Vijayasinhji Chhatrasinhji

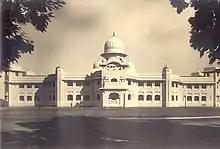
Indrajit-Padmini Mahal, one of his homes in India.

When not entertaining high society friends, such as the Aga Khan III and British aristocracy at his home in Old Windsor, Berkshire; a 27-roomed Victorian mansion purchased in 1922 and located on Church Road, he was active within the UK social season from April to August each year. As a wealthy and influential Indian Anglophile, he had access to many of the British aristocracy, as well as the political elite. These records dating from 6 April 1922 to 9 October 1930 are held by the UK National Archives.